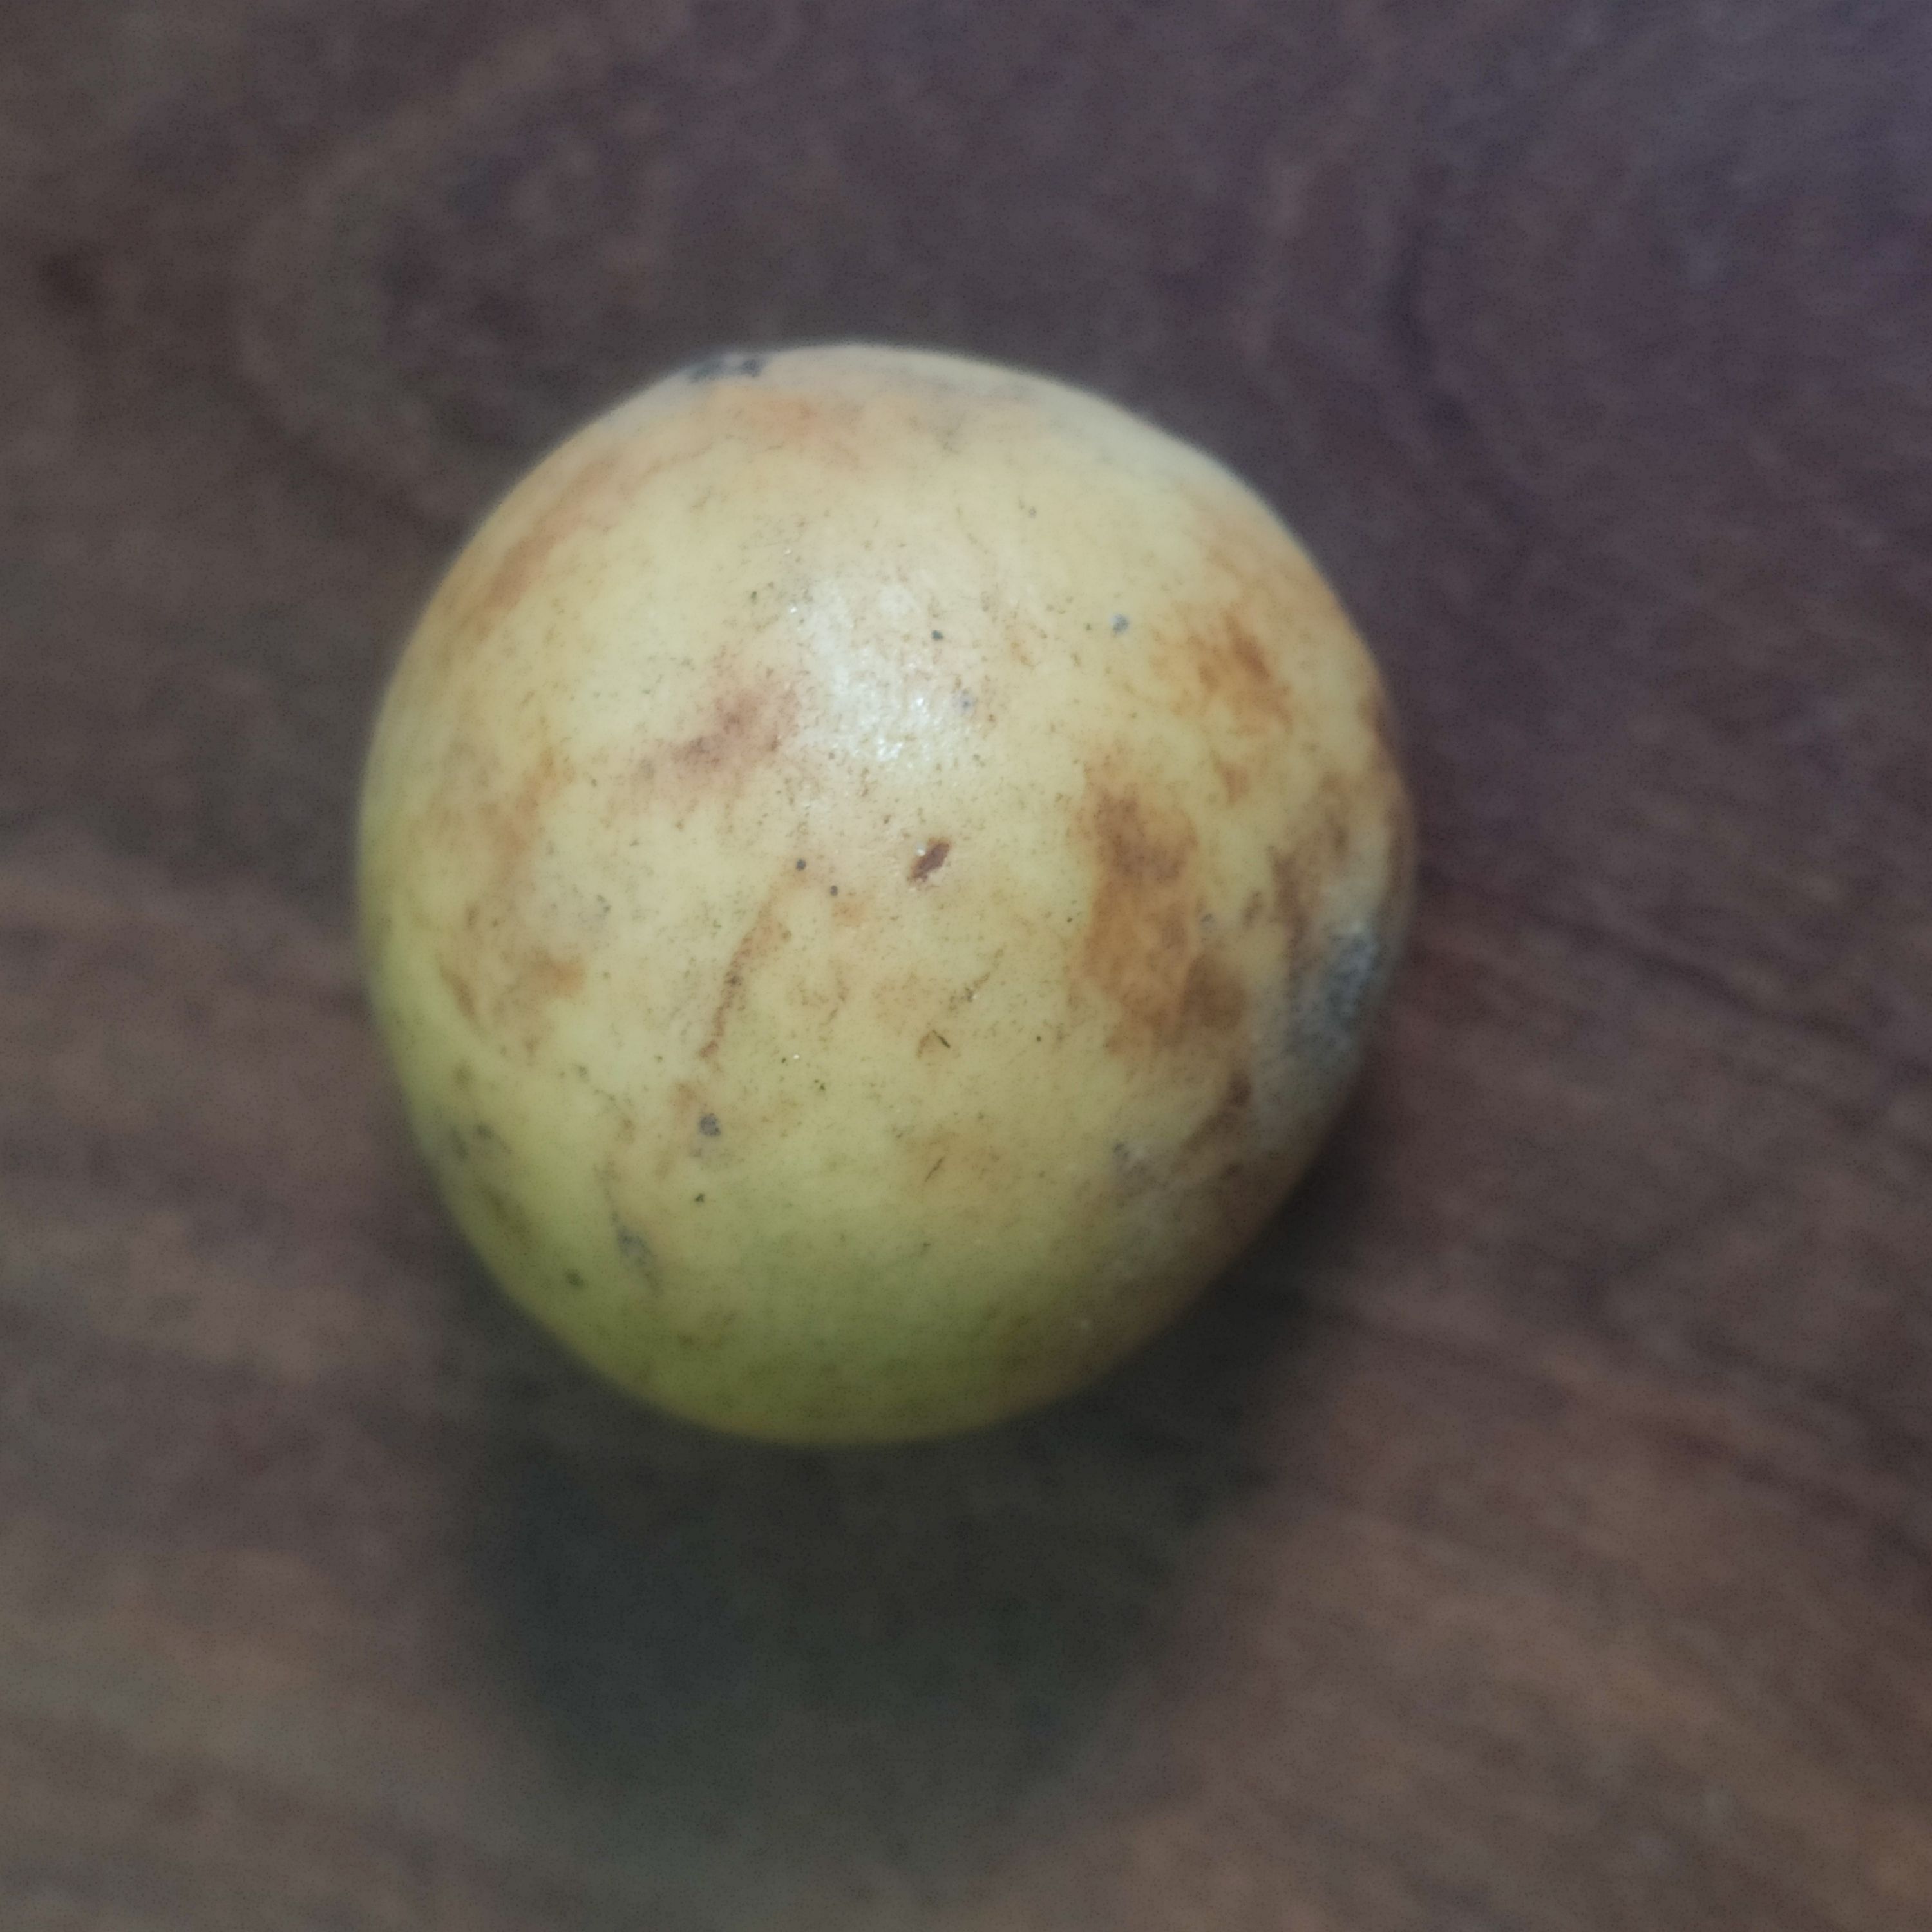
Fruit: burmese-grape
Grade: 1st-grade